Lancraft Fife and Drum Corps

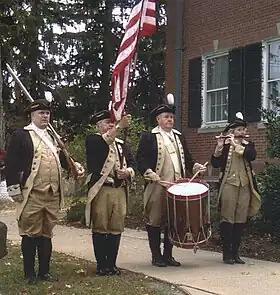
Lancraft Fife and Drum Corps performing at Jonathan Trumbull 300th birthday celebration at Trumbull, Connecticut October, 2010

Lancraft has marched in the Greater New Haven St. Patrick's Day Parade for several decades. In summer, ancient drum corps from around the world travel to two of the oldest musters which are held at Deep River, Connecticut, in July, and Westbrook, Connecticut, in August. Lancraft has attended these ancient musters in Deep River and Westbrook every year since these events were first organized in 1953 and 1910 respectively. In September, Lancraft attends the annual Colonial Faire and Muster organized by the Sudbury Ancient Fyfe and Drum Companie. This muster is held on the grounds of the historic Wayside Inn at Sudbury, Massachusetts. In October, Lancraft attends Thunder In The Valley, a muster organized by the Moodus Drum and Fife Corps, and held on the grounds of the old Grange in Moodus, Connecticut.